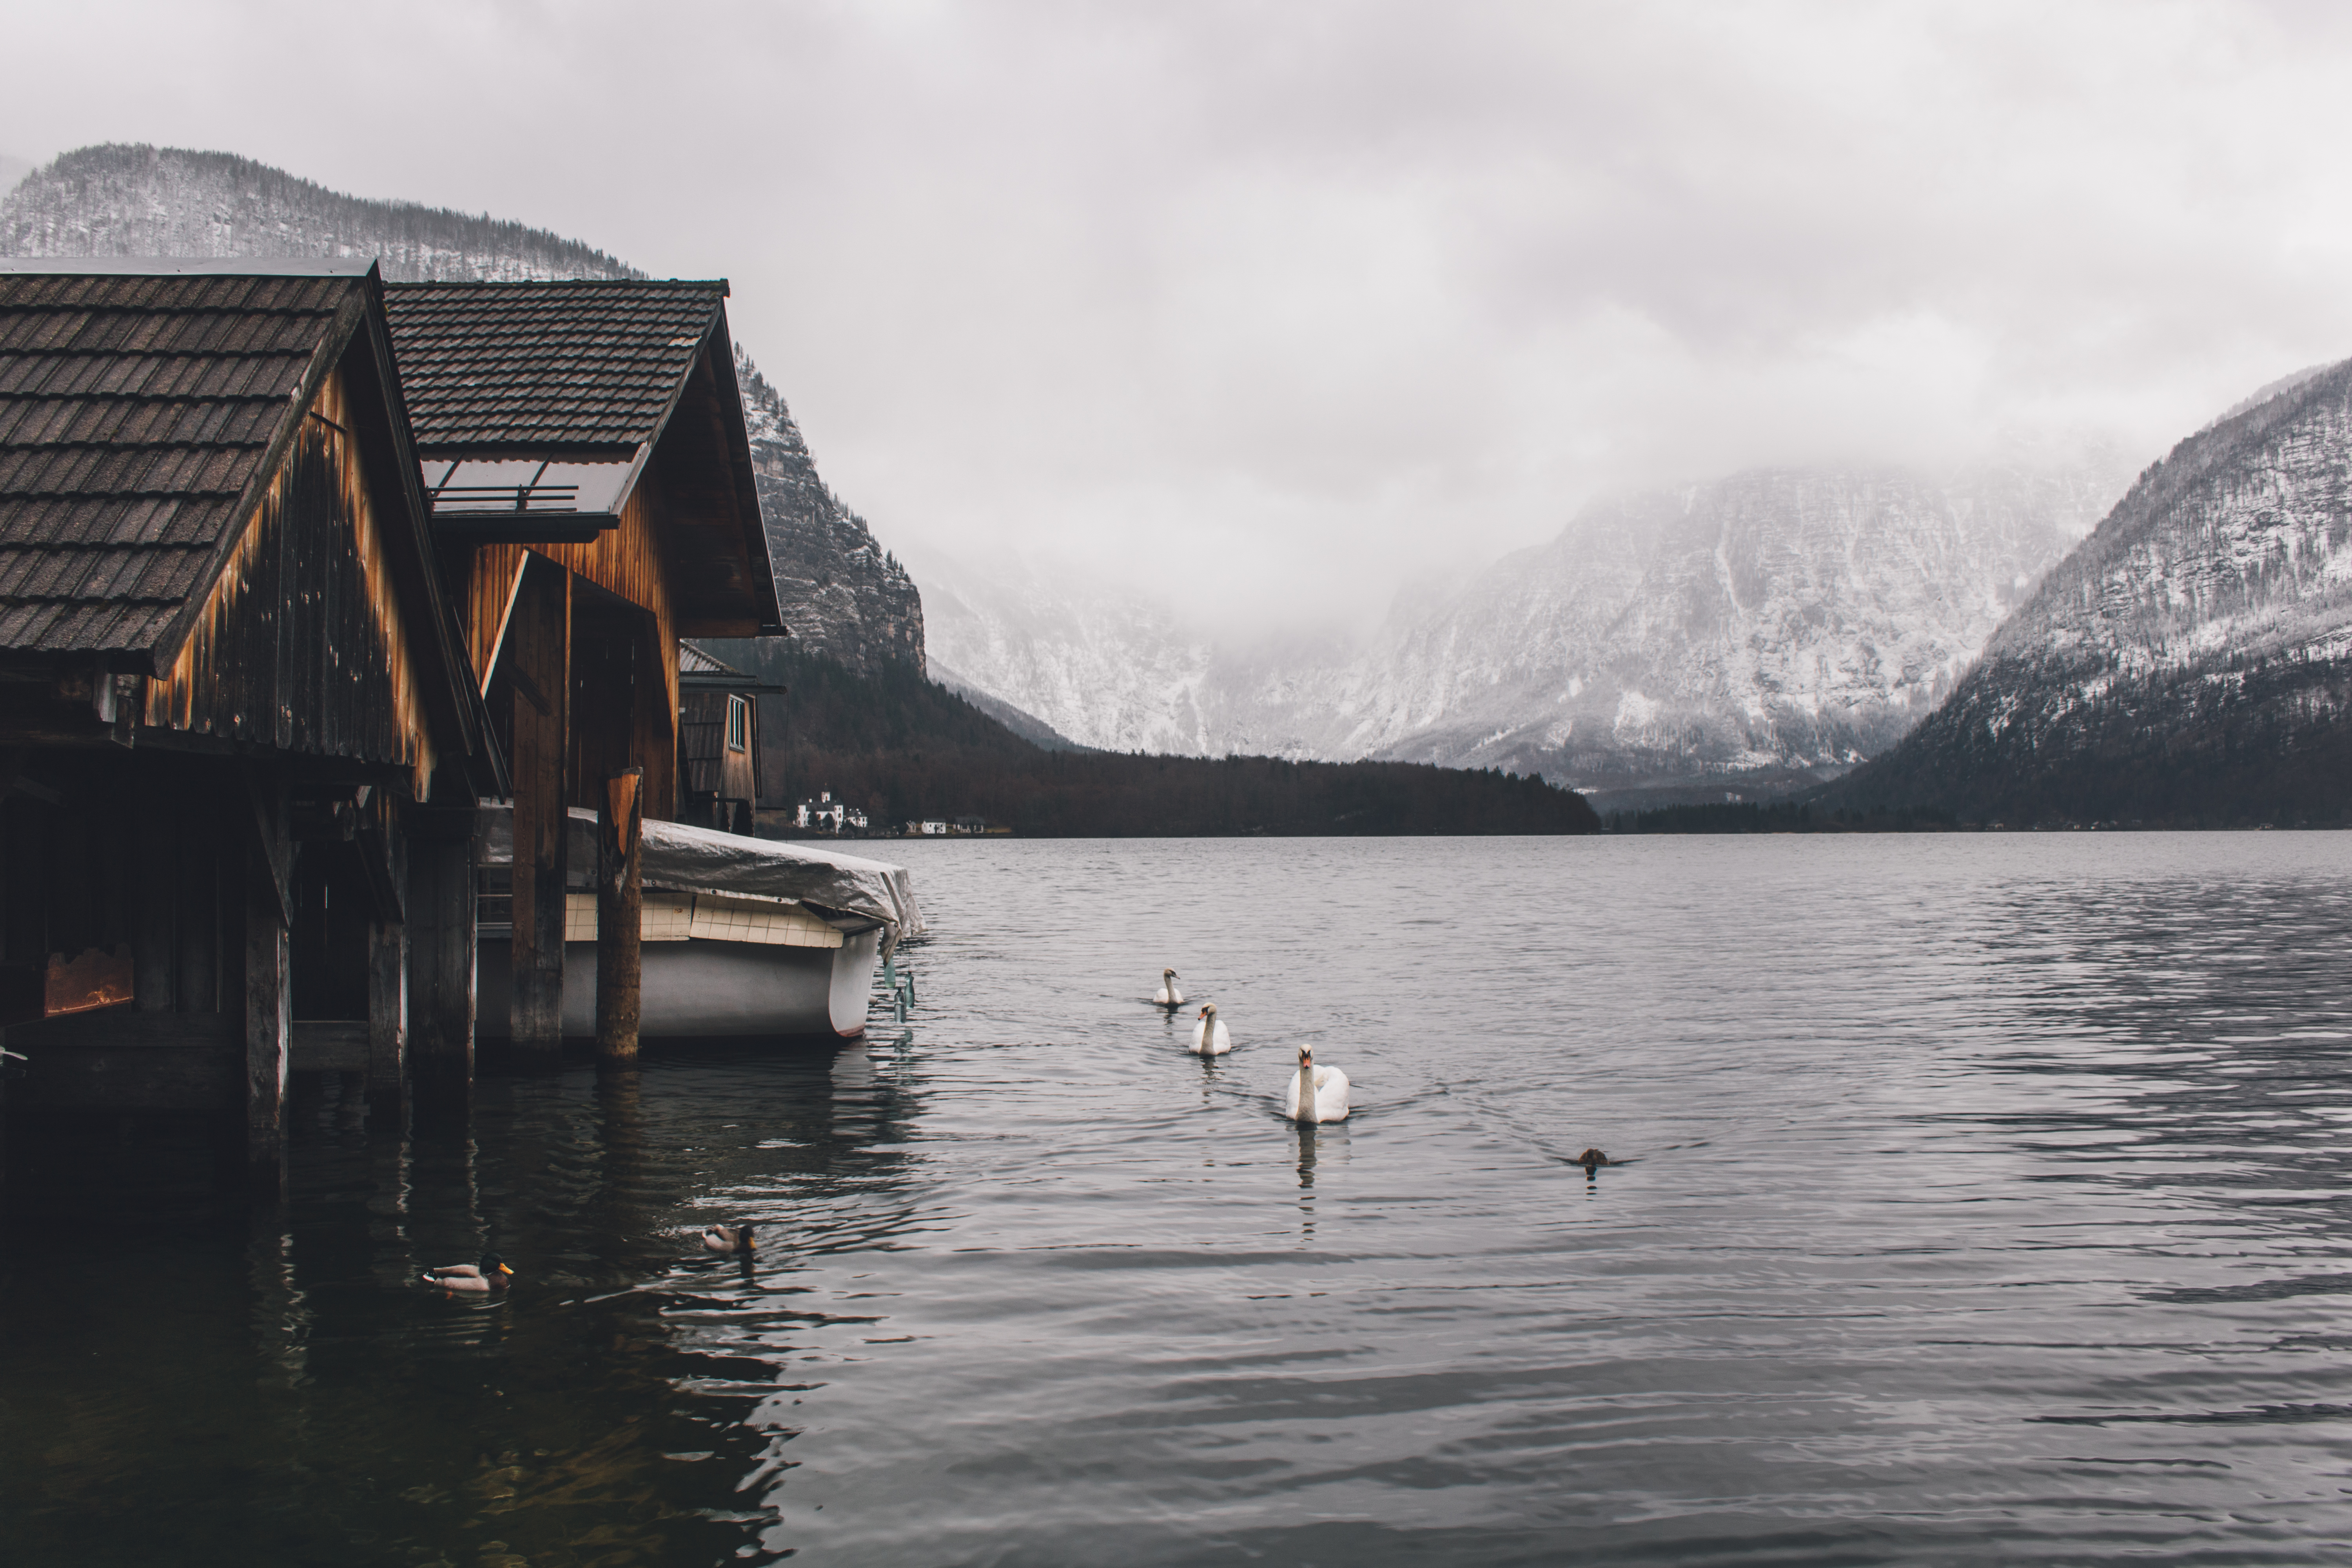
sea, water, mountain, snow, winter, cloud, boat, morning, lake, reflection, vehicle, weather, bay, boathouse, fjord, boating, loch, boat house, atmospheric phenomenon